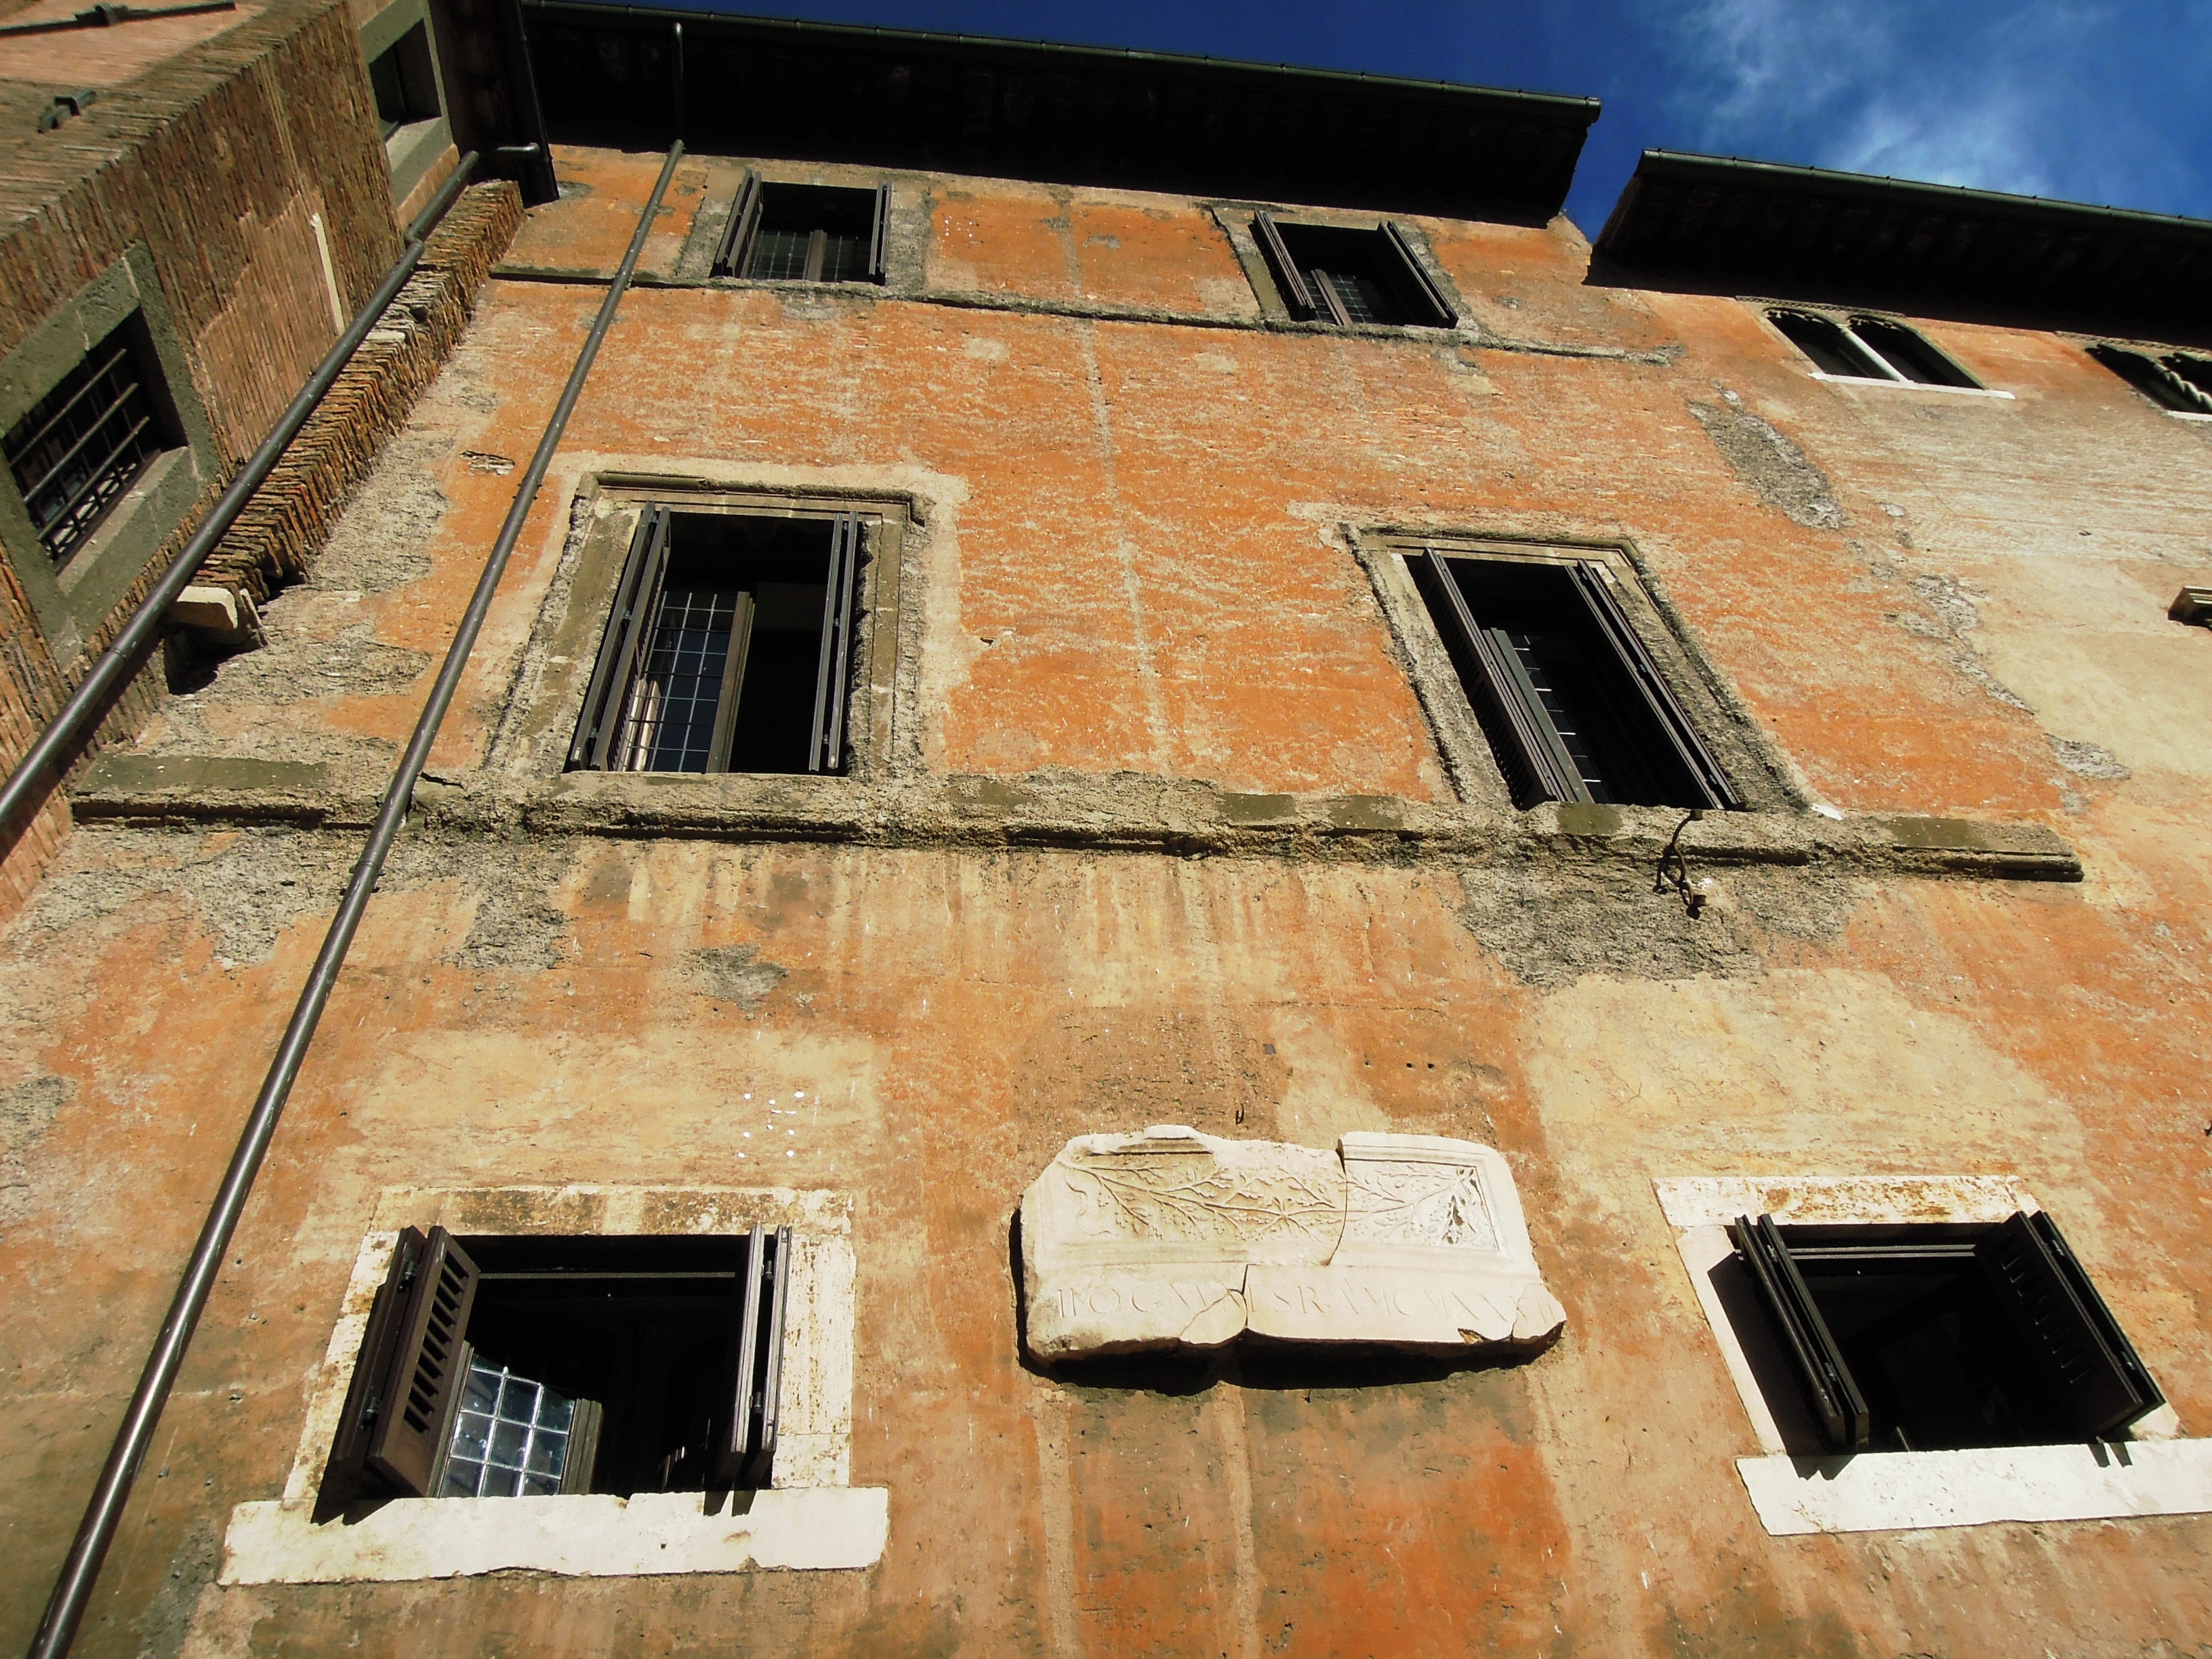
architecture, wood, house, floor, window, roof, building, old, city, italy, facade, tile, material, rome, flooring, daylighting